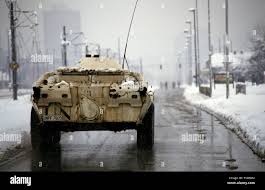
Label: BTR